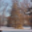
Label: pine_tree